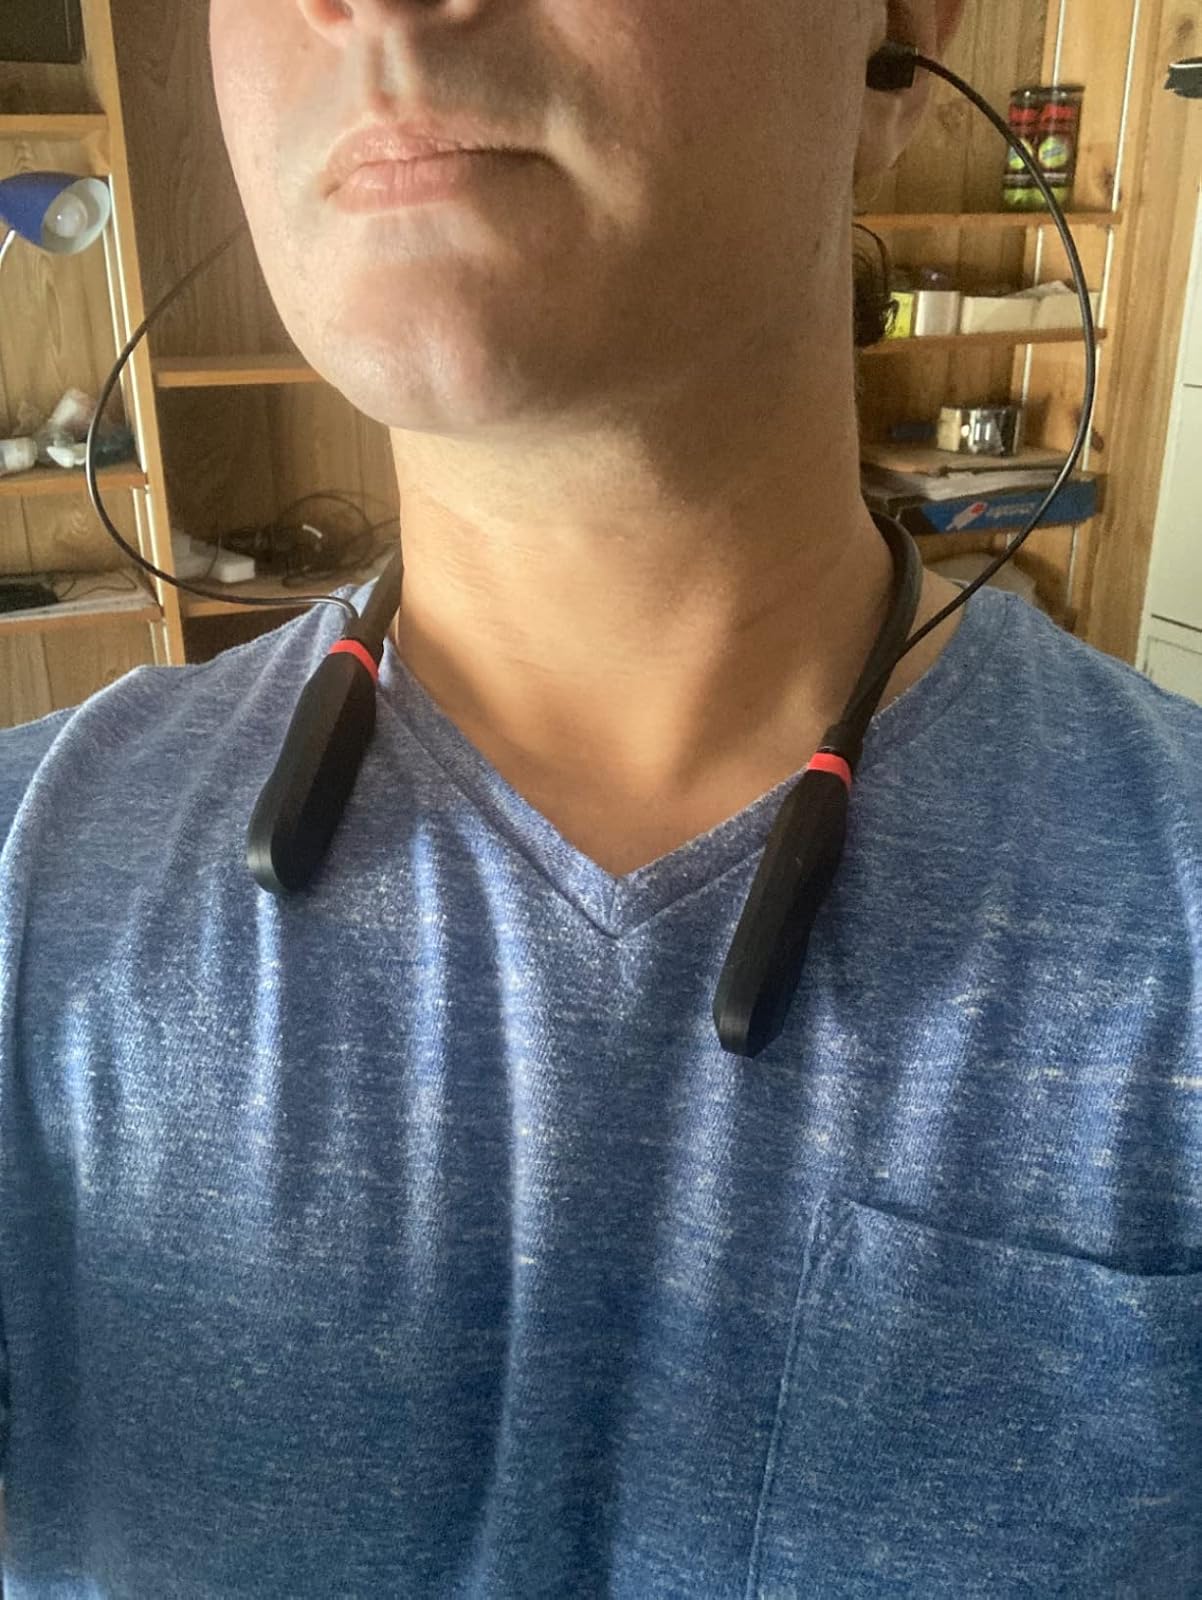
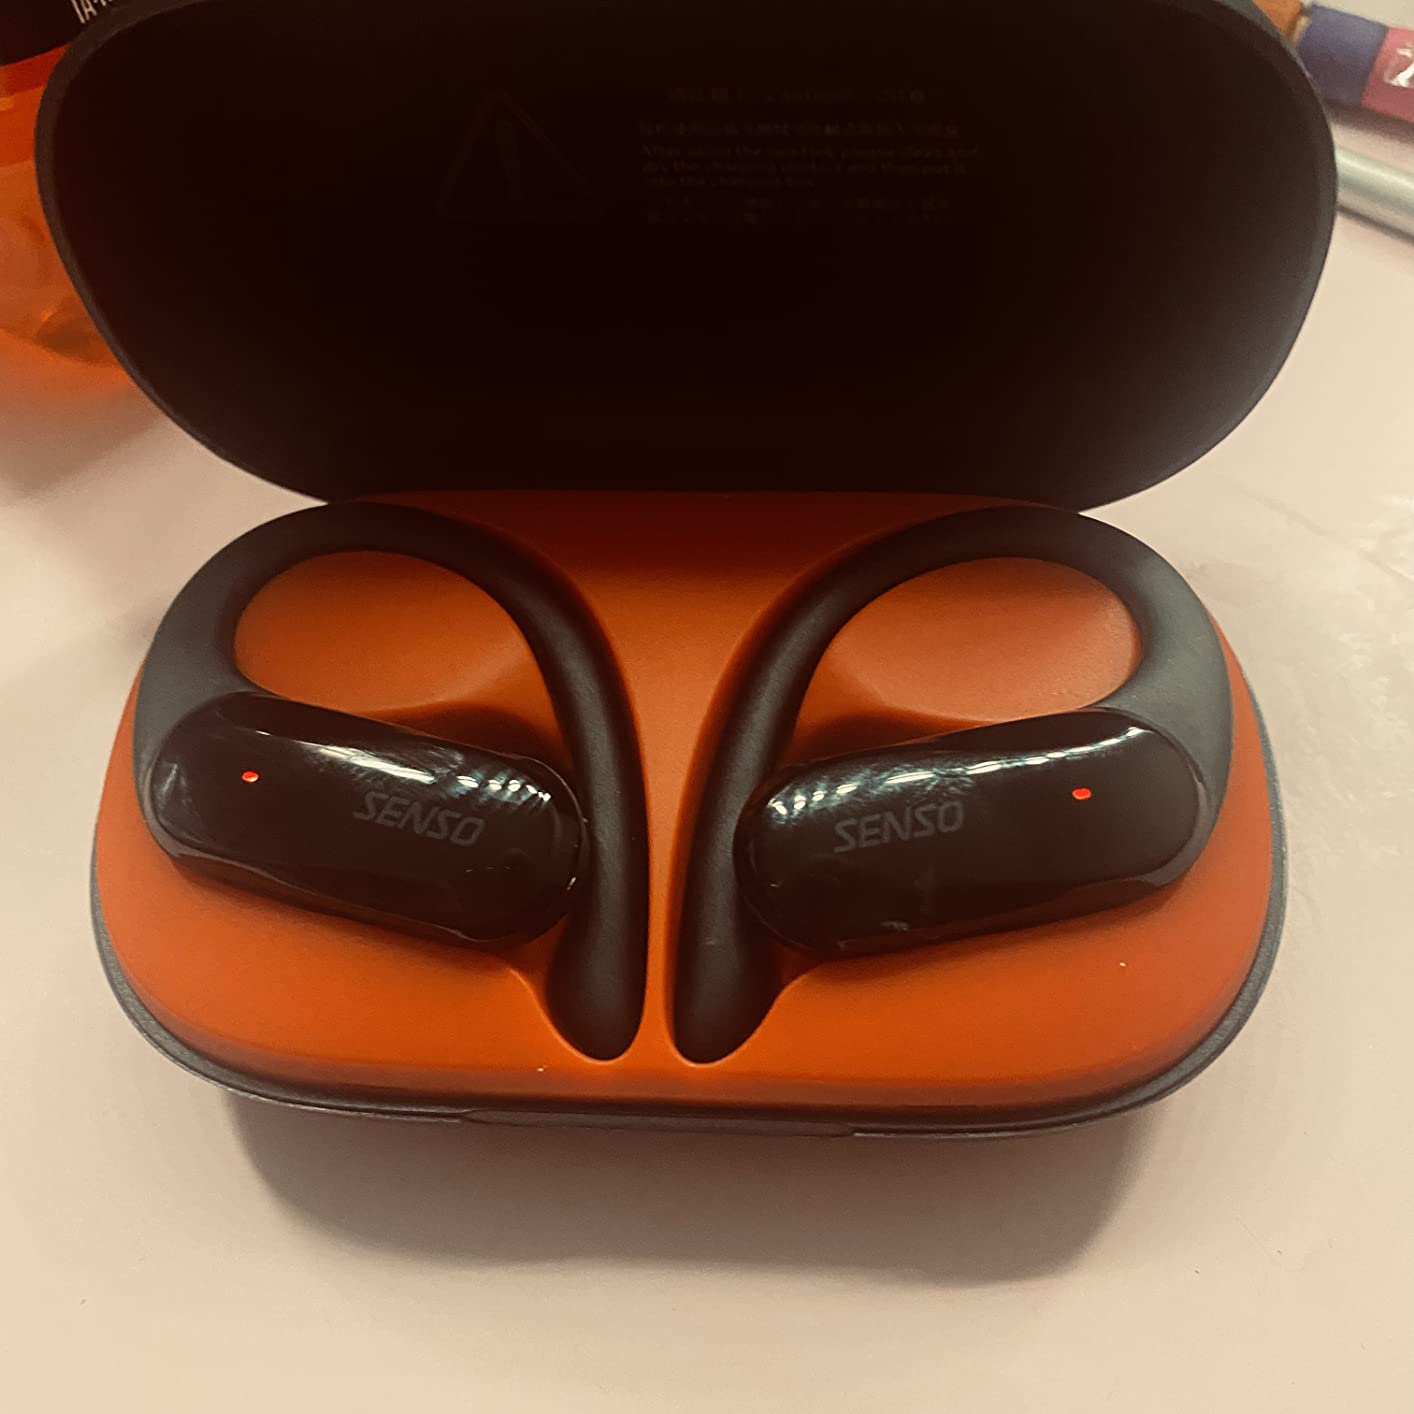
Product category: earbuds
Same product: no